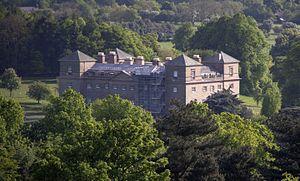
Le Château d'Indolence, poème allégorique, écrit en imitation de Spenser est un poème de James Thomson paru en 1748.